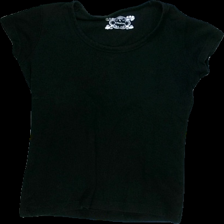
View: front
Type: T-shirt
Category: Ladies
Brand: Not Applicable
Colors: Black
Material: 100%cotton
Pattern: Plain
Cut: C-collar, Regular
Size: L
Season: All
Trend: No trend
Stains: Yes
Price range: <50
Recommended usage: Export